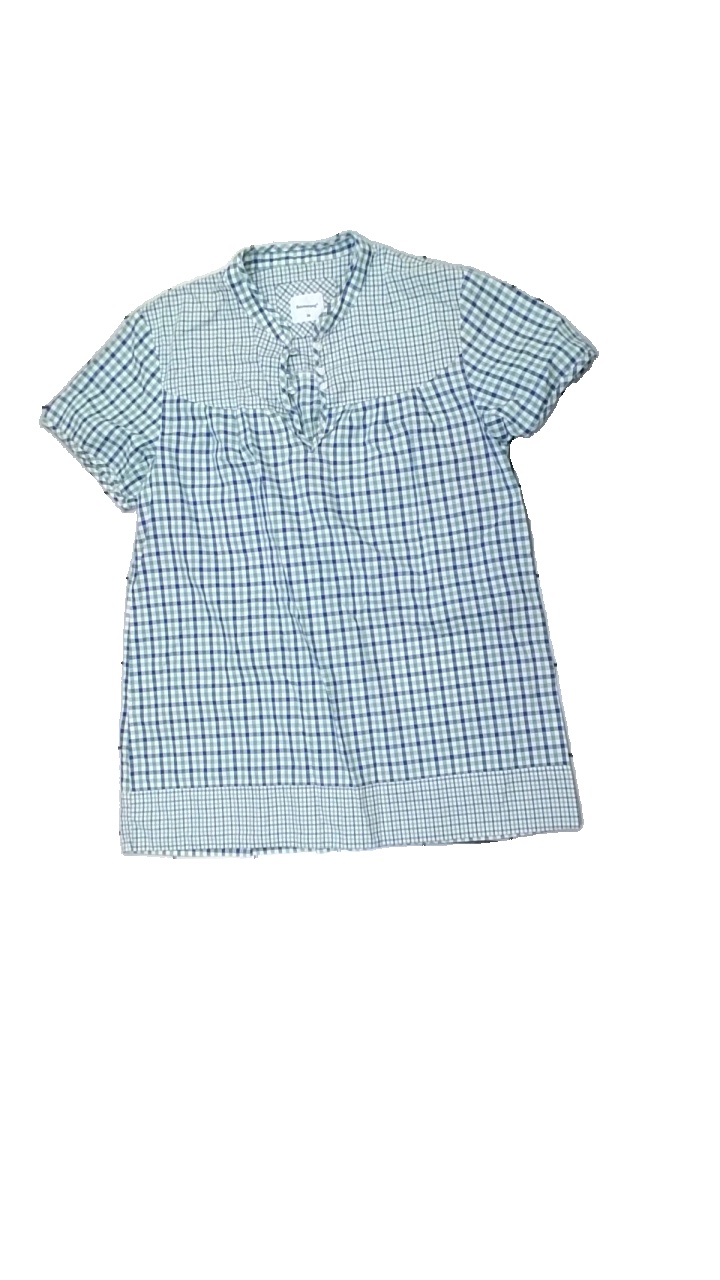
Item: Tunic (Ladies)
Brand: Boomerang
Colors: Blue, Green, White
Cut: Regular
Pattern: Checkered print
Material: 100% cott
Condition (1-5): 3
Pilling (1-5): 4
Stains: Minor
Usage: Reuse
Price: <50